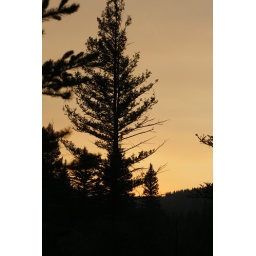
Sunset at one or our campsites, Pueblano I think. I liked this lone pine tree silhouetted by the setting sun.